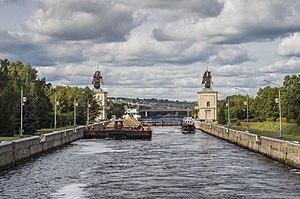
Le canal de Moscou, est un canal de Russie, qui relie la rivière Moskova à la principale voie d'eau de la Russie d'Europe, la Volga. Long de 128 km, il est situé dans l'oblast de Moscou. Le canal part de la Moskova à Touchino, au nord-ouest de Moscou, et atteint la Volga près de Doubna, juste en amont du réservoir d'Ivankovo. Son parcours est jalonné par huit écluses. Il fait partie du Système des Cinq-Mers, officiellement le réseau unifié de voies navigables de grande profondeur en Russie d'Europe.